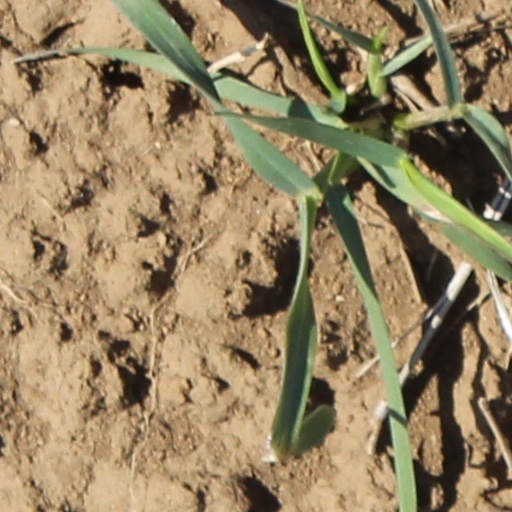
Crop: wheat